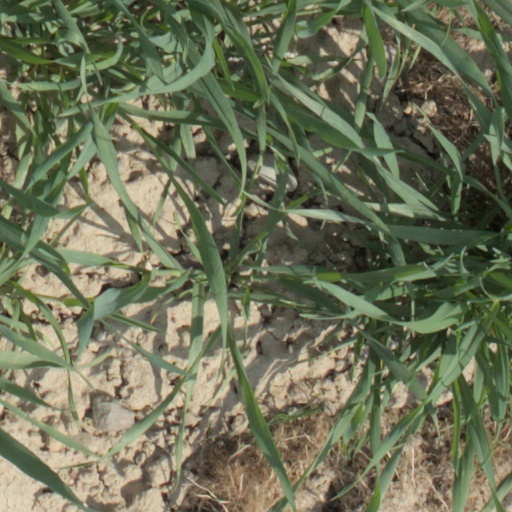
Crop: wheat